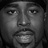
Emotion: neutral